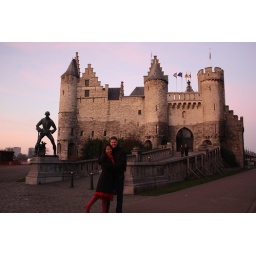
A castle next to the river in Antwerp